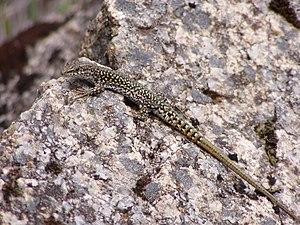
Podarcis bocagei est une espèce de sauriens de la famille des Lacertidae.